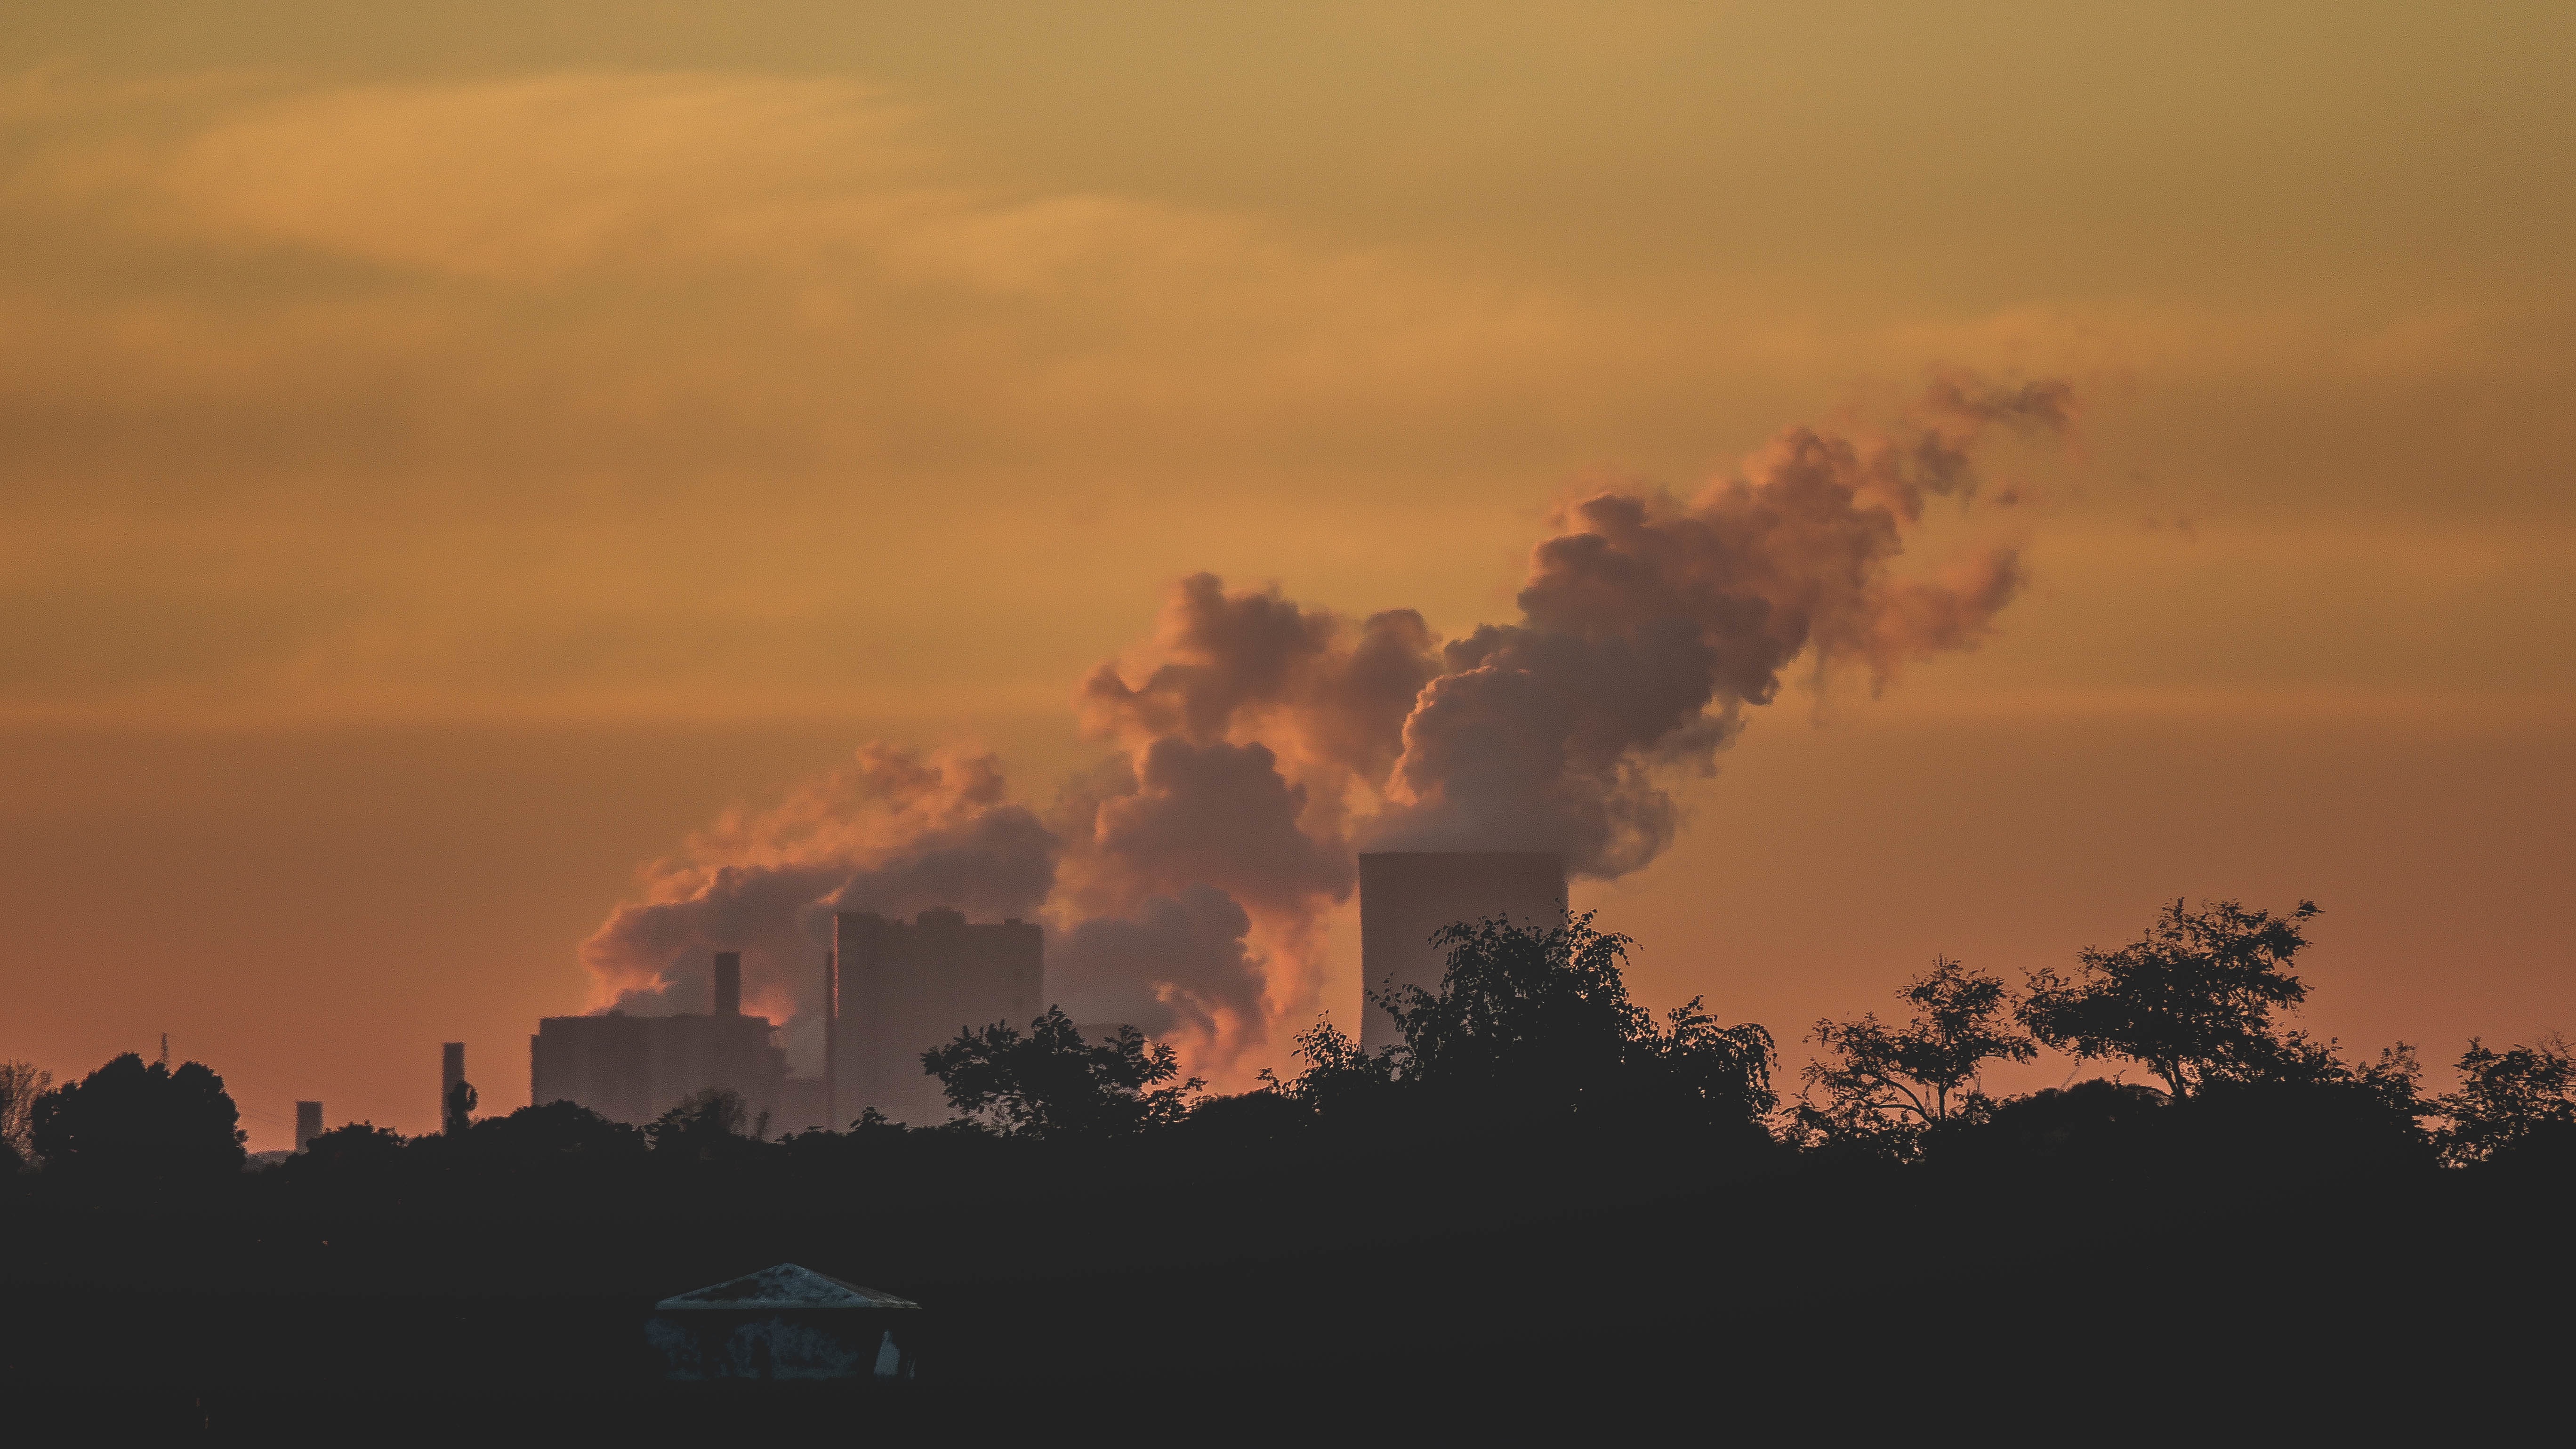
horizon, cloud, sky, sunrise, sunset, skyline, sunlight, morning, dawn, atmosphere, dusk, evening, haze, afterglow, meteorological phenomenon, atmospheric phenomenon, atmosphere of earth, red sky at morning